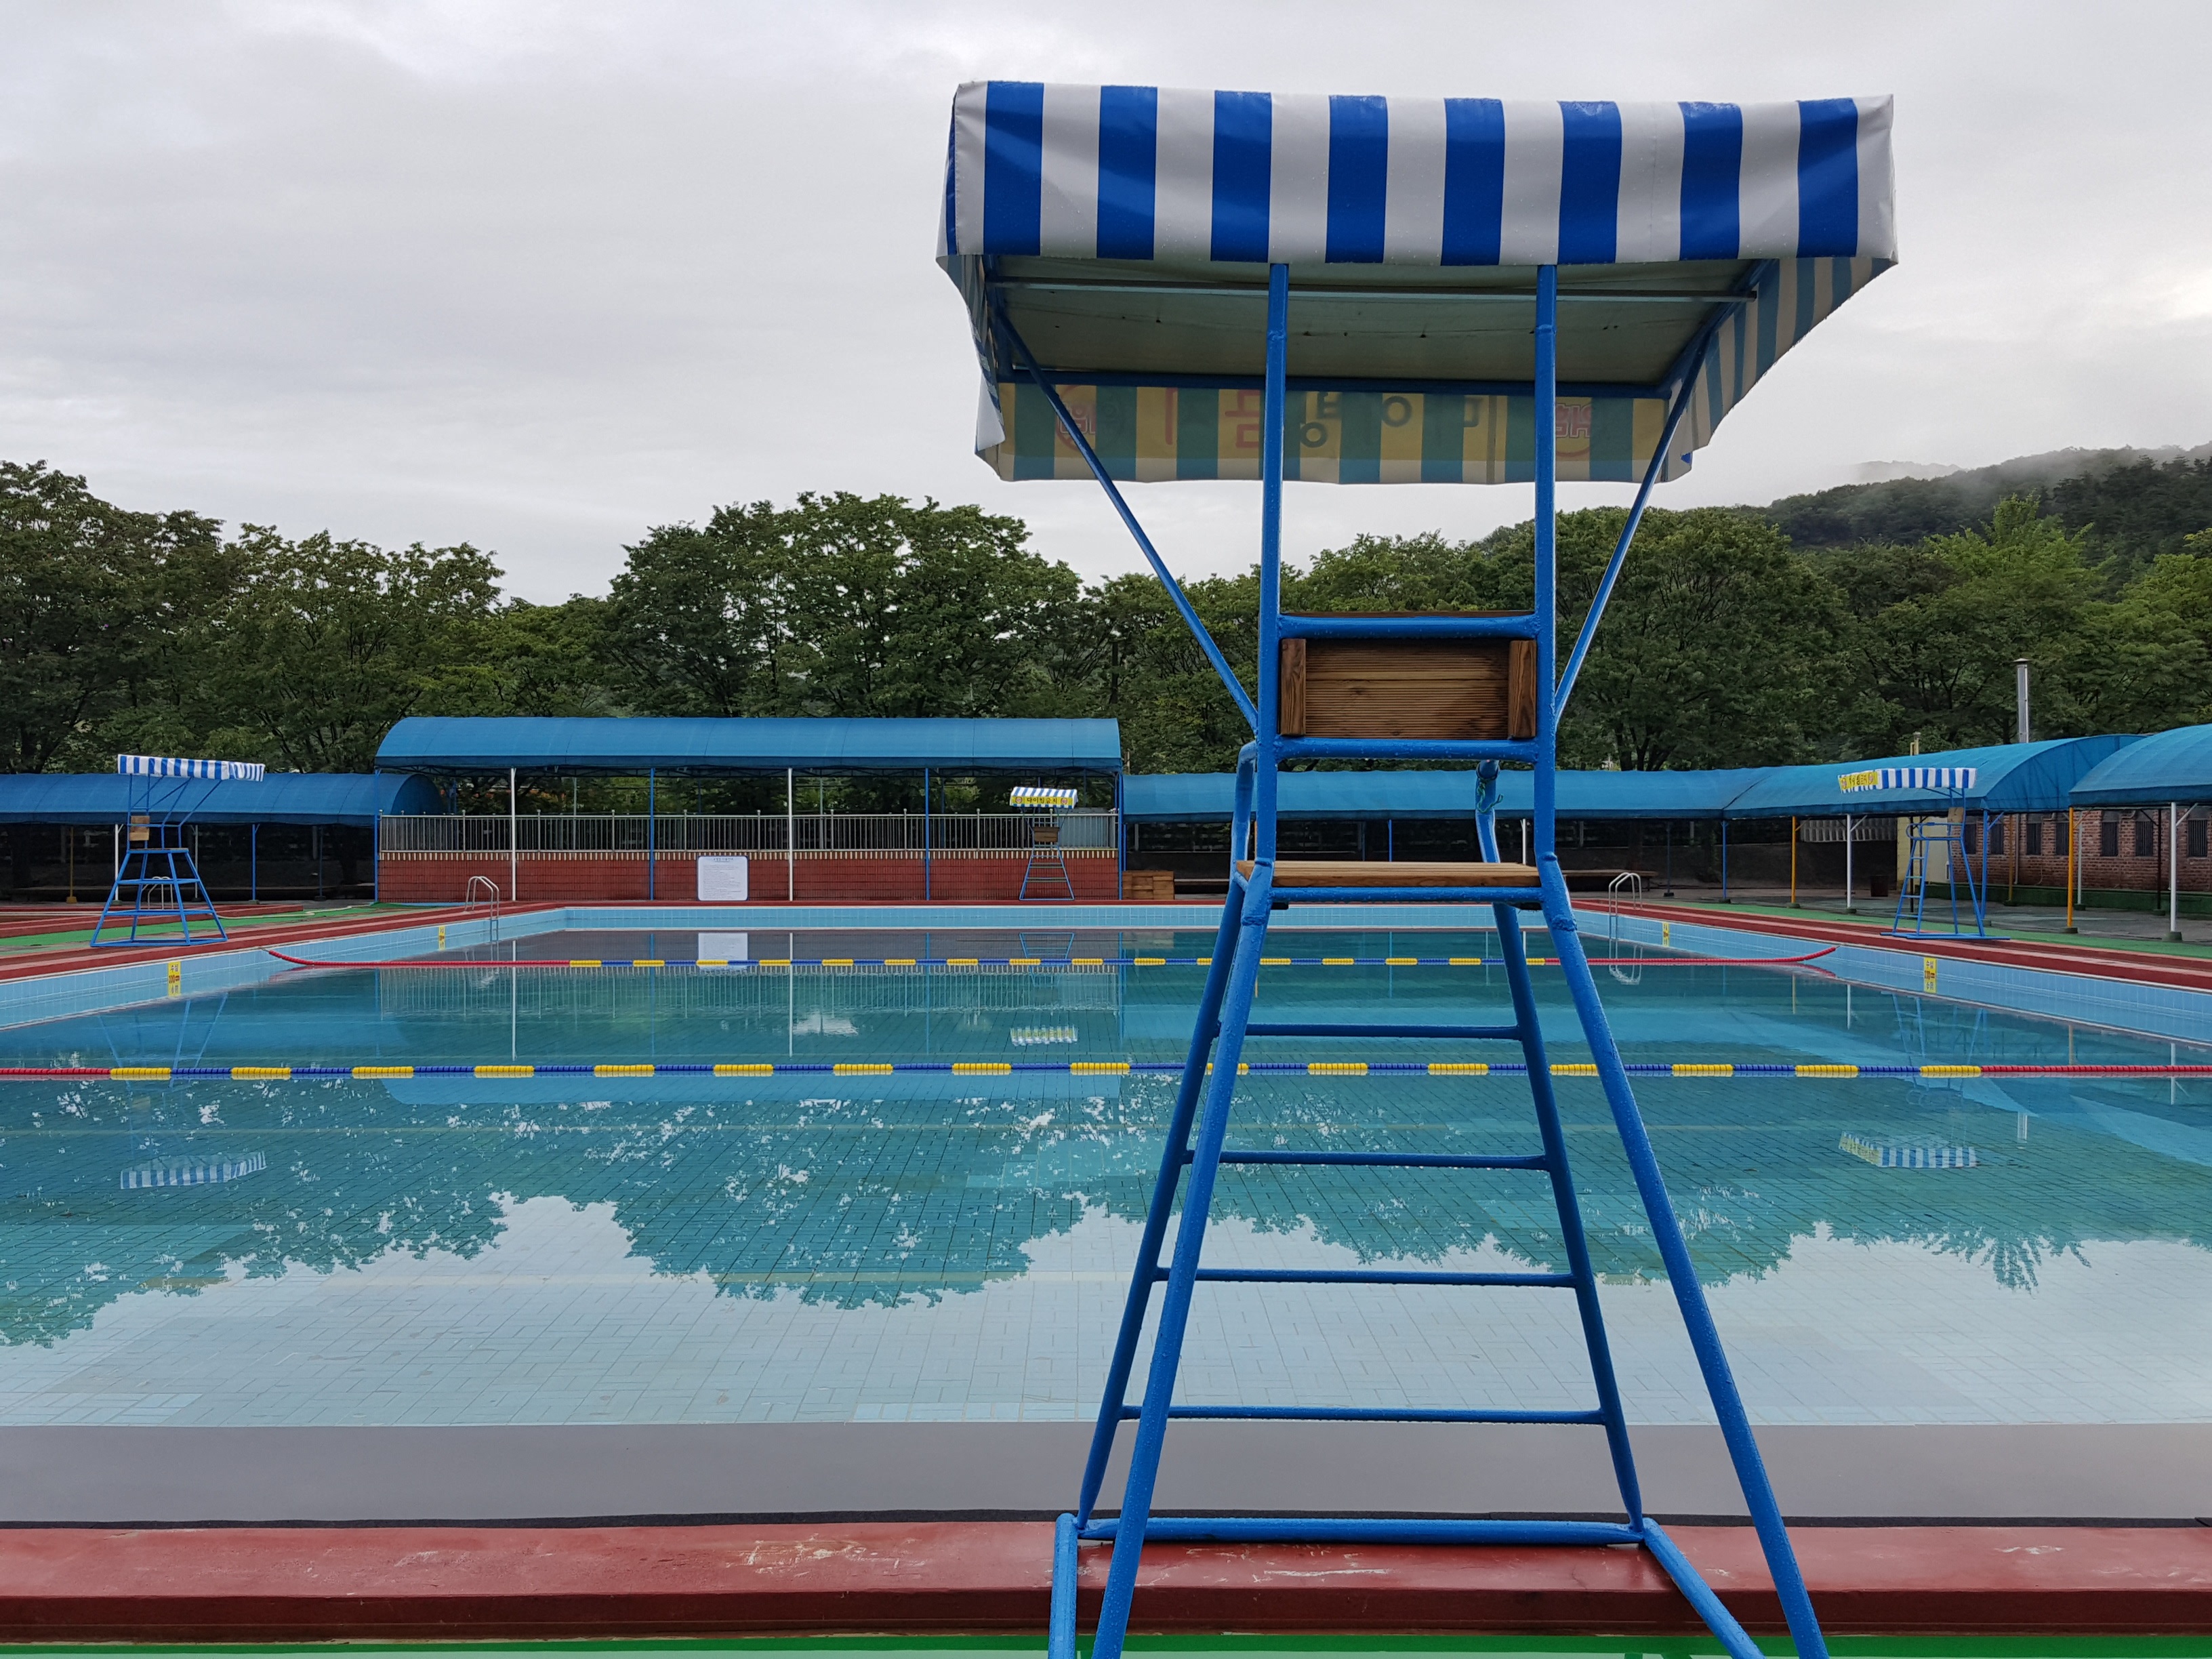
water, sky, summer, travel, recreation, pool, amusement park, swimming pool, park, leisure, stadium, swimming, playground, safety, break, water park, inflatable, stability, recreation area, cloudy day, healing, outdoor swimming pool, valley water, swelter, playground slide